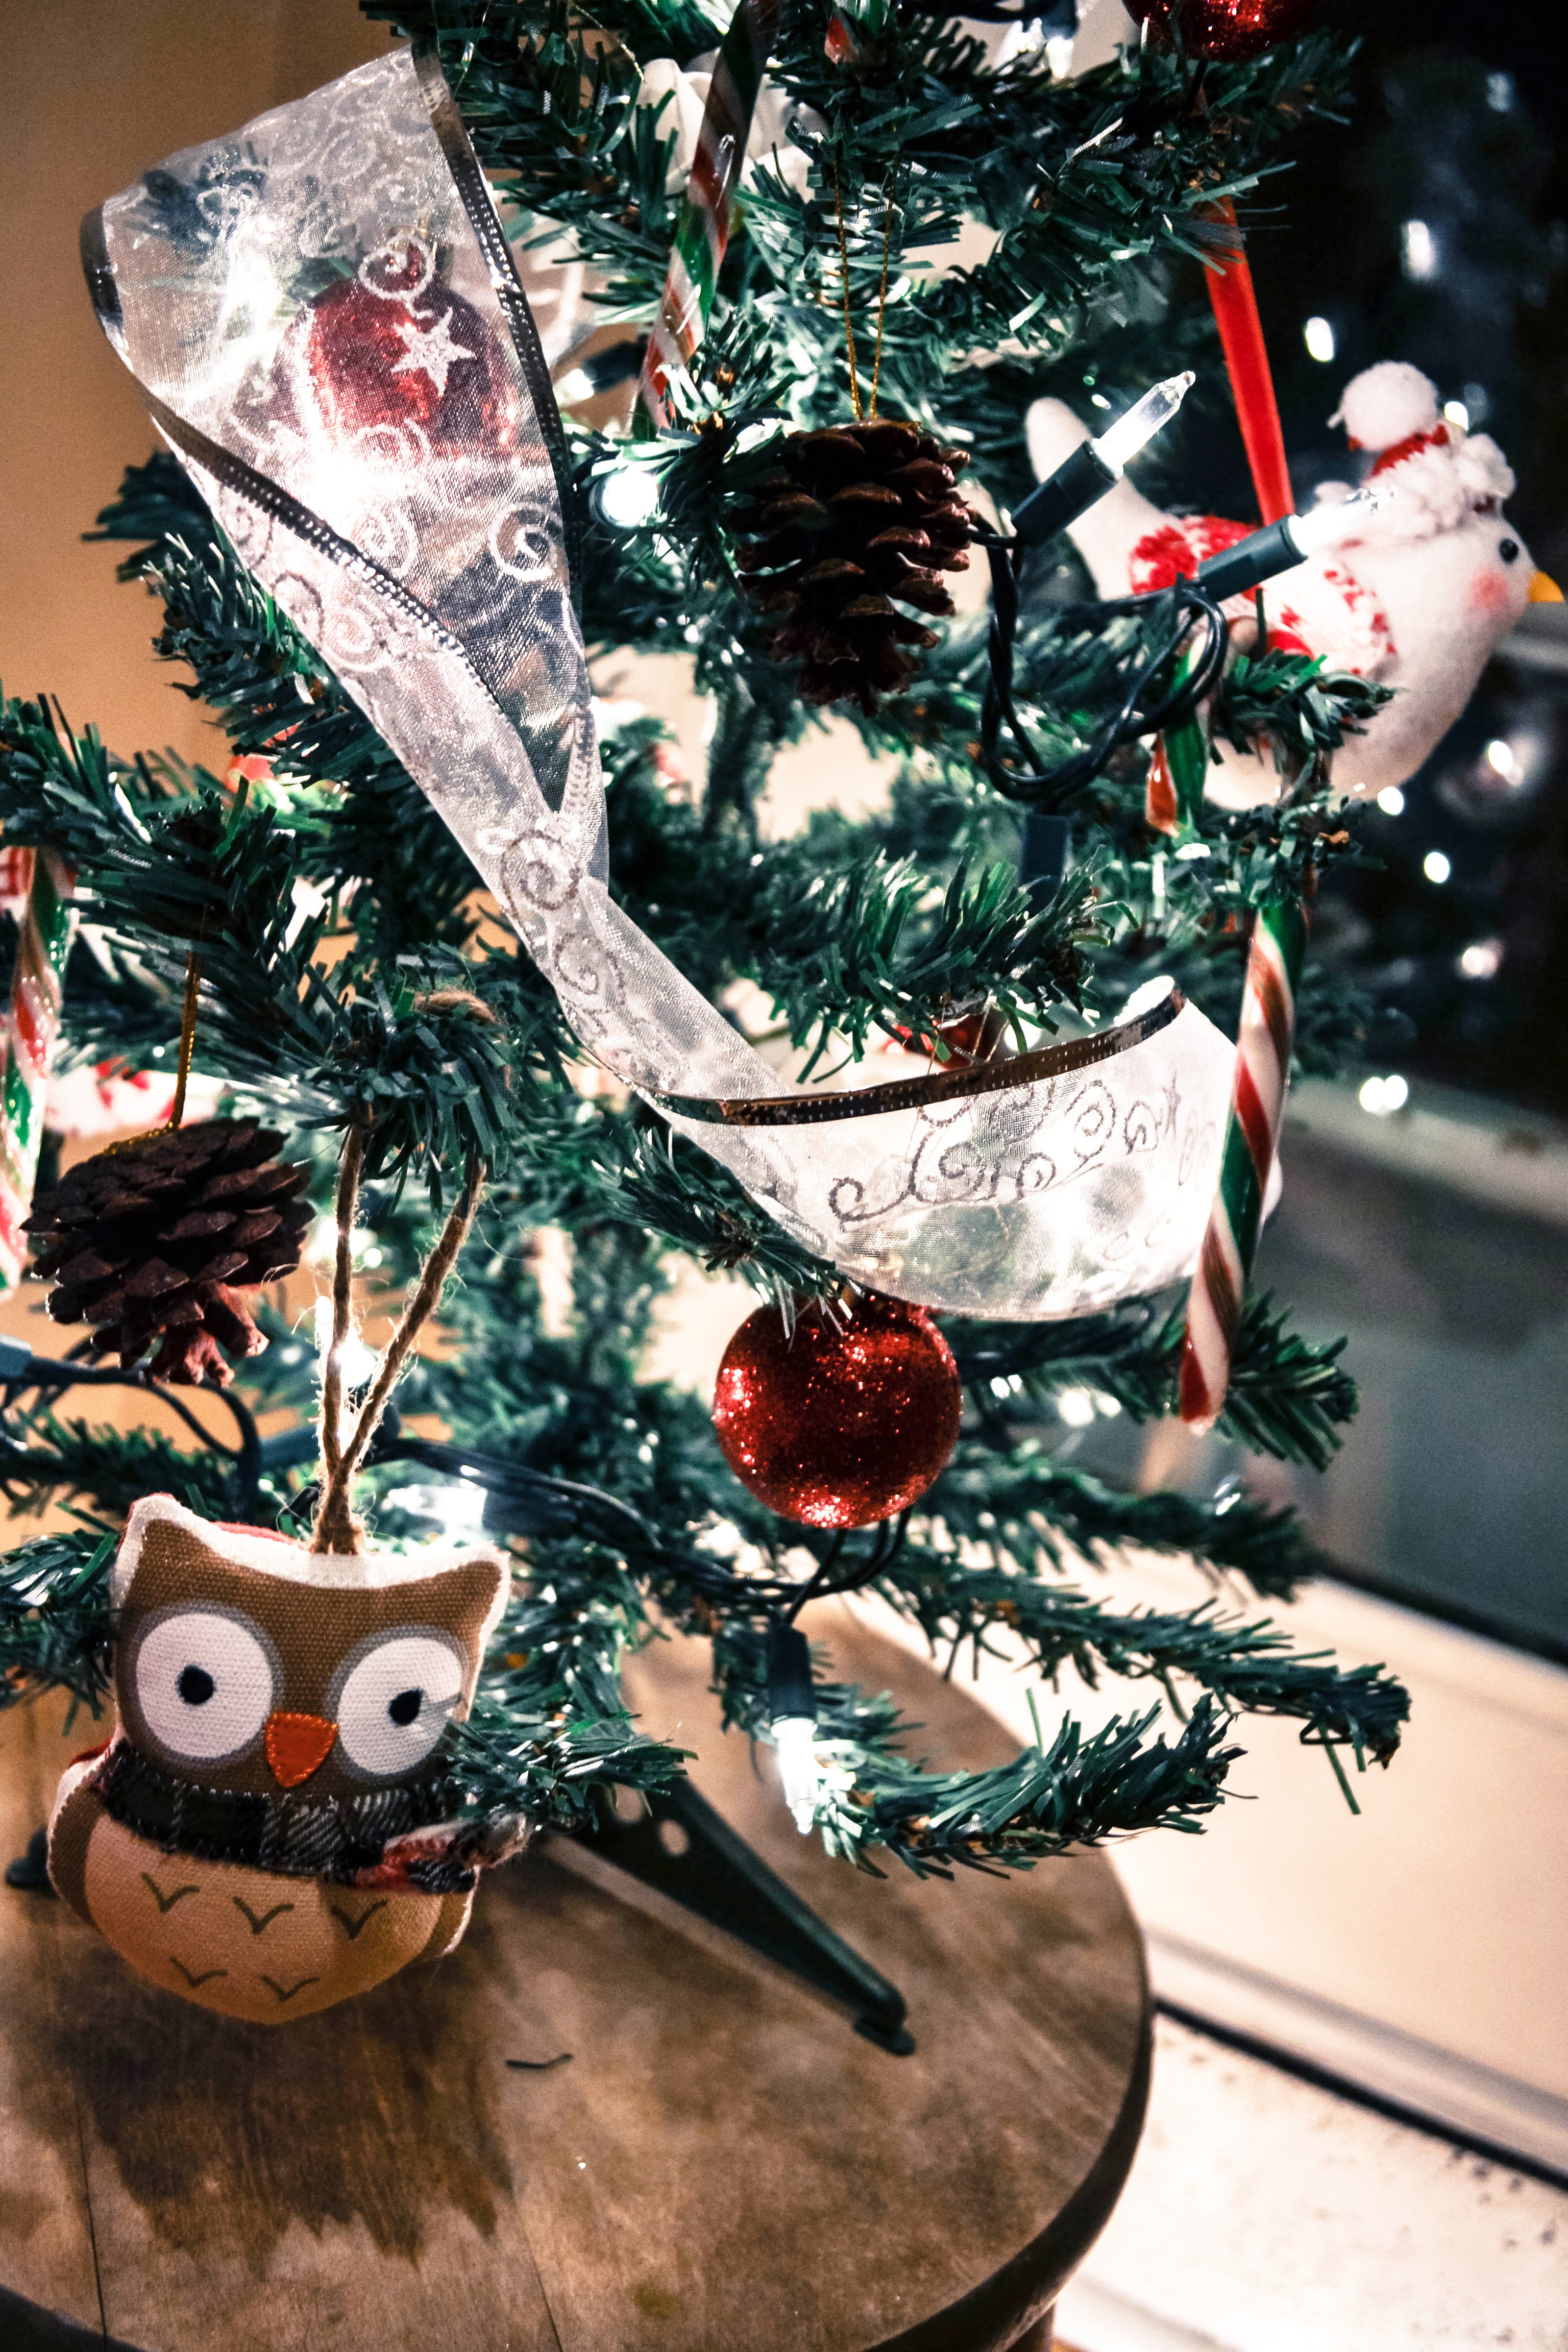
holiday, clothing, christmas, costume